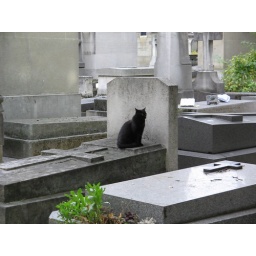
a black cat in Pere La Chaise.